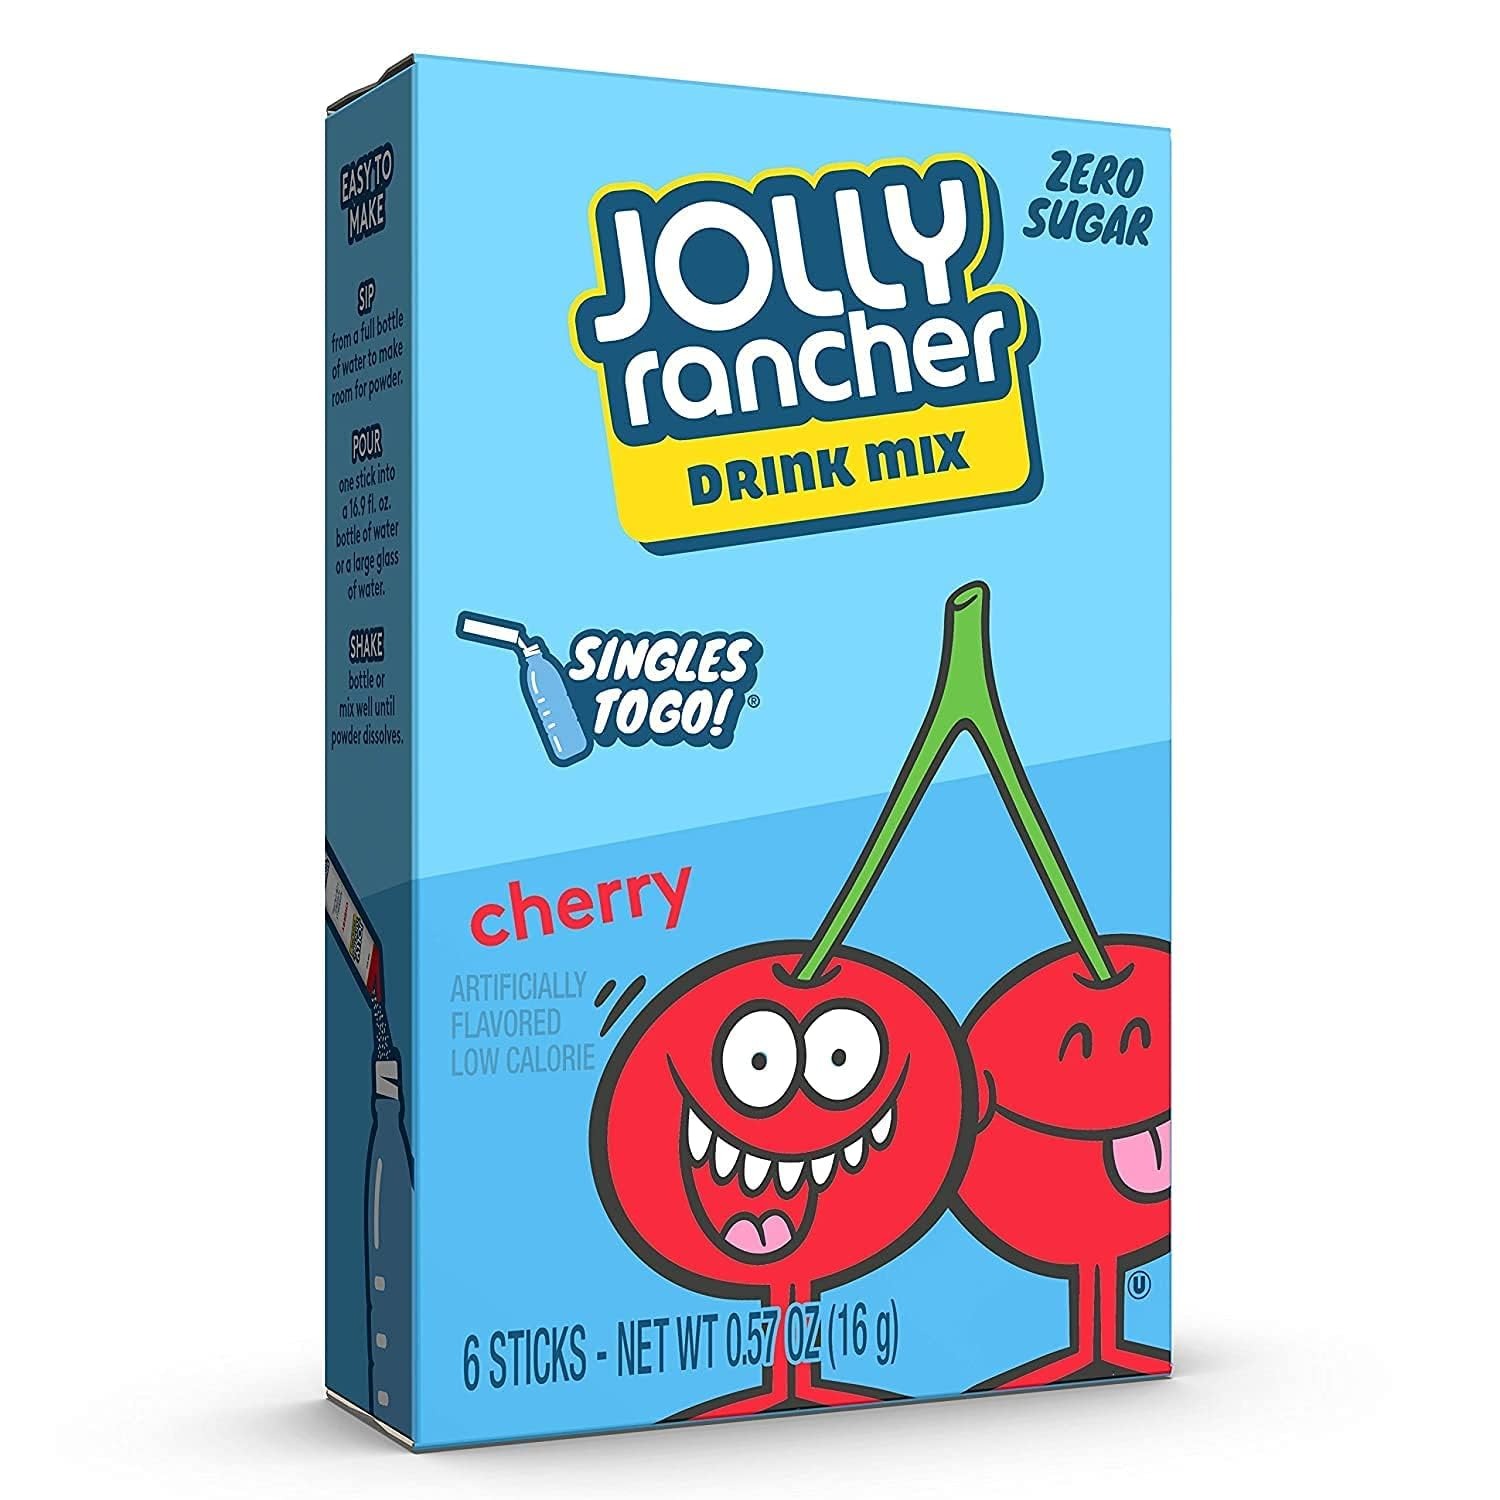
Item Name: Jolly Rancher Cherry Singles To Go Drink Mix, 6 CT (Pack of 16)
Bullet Point 1: Jolly Rancher Cherry Singles-To-Go Drink Mix
Bullet Point 2: Low Calorie Drink Mix: Only 5 Calories Per Stick!
Bullet Point 3: Sugar Free; Caffeine free
Bullet Point 4: Add to bottled water
Bullet Point 5: 16 boxes with 6 packets in each box for a total of 96 packets
Product Description: Now you can take the juicy Jolly Rancher bold fruit flavor anywhere with Jolly Rancher Singles to Go! Cherry Drink Mix. With 6 packets in each box, you can enjoy a quick and delicious drink at the gym, at school, during work or wherever you go.16 boxes with 6 packets in each box for a total of 64 packets
Value: 96.0
Unit: Count

Price: 21.24